Alfred Leonhard Tietz

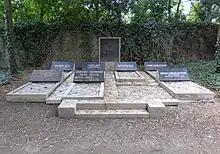
Gedenktafel für Margarete und Alfred L. Tietz (links vorn) auf dem Jüdischen Friedhof Köln-Bocklemünd

Alfred Leonhard Tietz (born June 8, 1883 in Stralsund; died August 4, 1941 in Jerusalem) was a German-Jewish department store entrepreneur forced into exile by the Nazis. He was the eldest son of department store founder Leonhard Tietz.